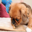
Label: dog